Immaculate Conception Church (Grafton, Ohio)

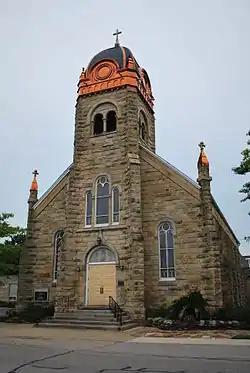

Immaculate Conception Church is a historic church at 708 Erie Street in Grafton, Ohio.